Jordan Luck

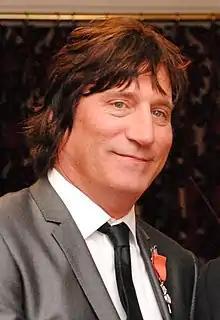
Luck in 2012

Jordan William Hunter Luck (born 15 October 1961) is the former lead singer and songwriter of the New Zealand rock band the Exponents. He was born in Vanderhoof in the province of British Columbia, Canada. His family moved to Tokarahi (near Oamaru) and later moved to Geraldine where he grew up. He attended University of Canterbury and College House. He is now in a band called The Jordan Luck Band.